Brad Daugherty (poker player)

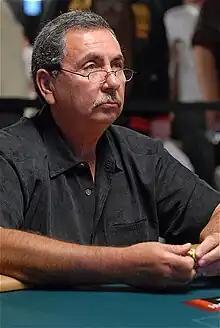
Daugherty at the 2009 World Series of Poker

Brad Daugherty (born July 5, 1951, in Mountain Grove, Missouri) is a professional poker player.